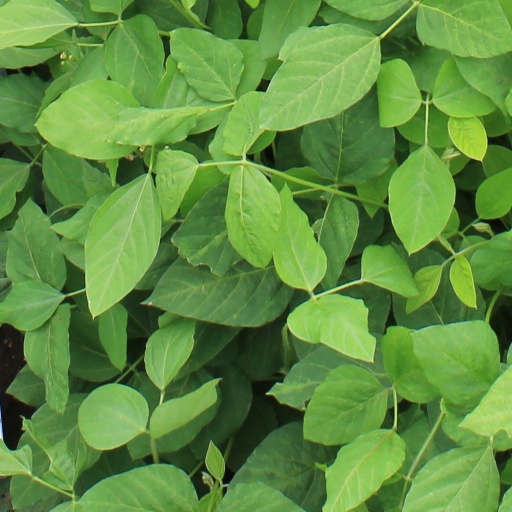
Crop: soybean